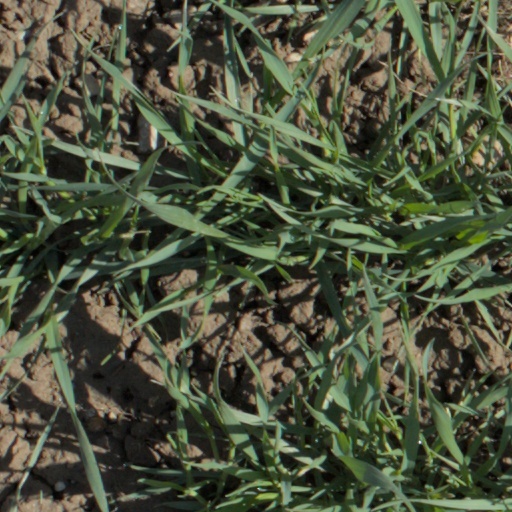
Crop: wheat